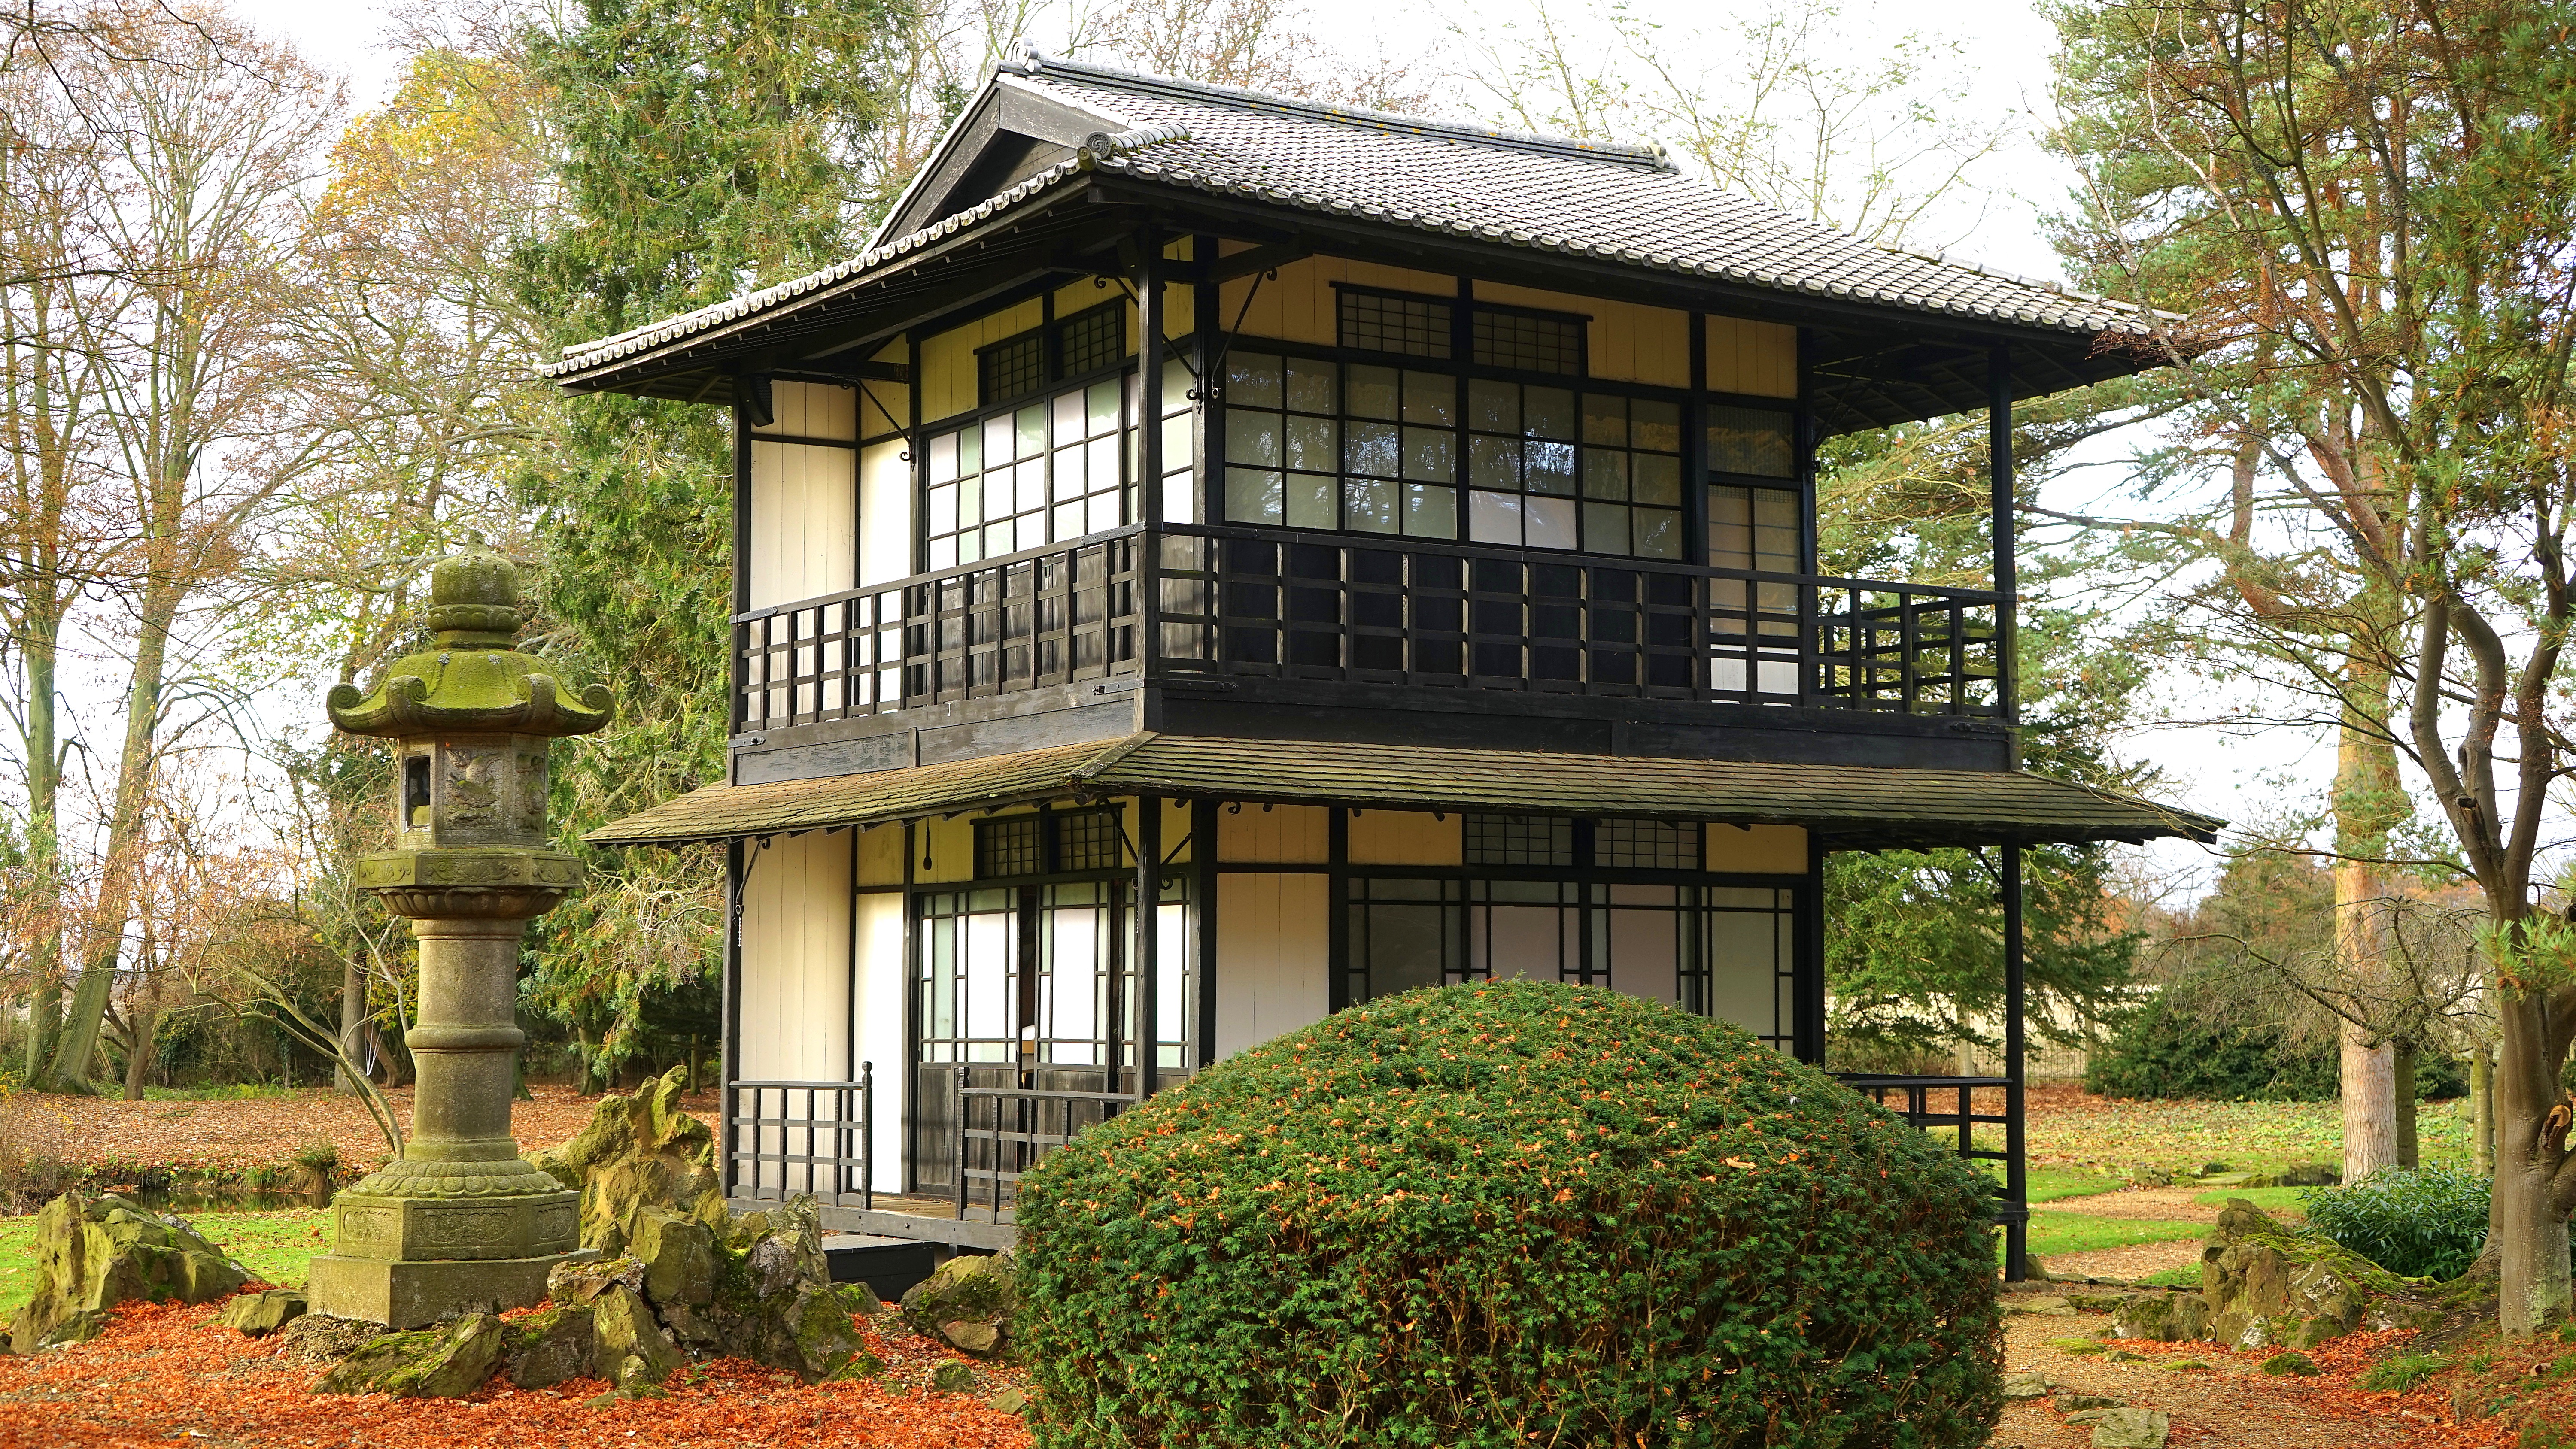
architecture, villa, house, building, home, porch, cottage, backyard, facade, property, garden, trees, design, farmhouse, orangery, estate, log cabin, real estate, outdoor structure